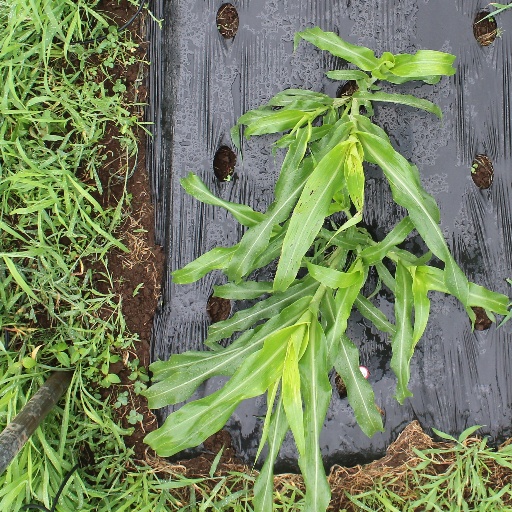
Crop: sorghum